Agrippina (opera)

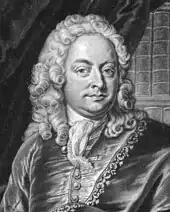
Johann Mattheson of Hamburg, an early influence on Handel's operas

Handel's earliest opera compositions, in the German style, date from his Hamburg years, 1704–06, under the influence of Johann Mattheson. In 1706 he traveled to Italy where he remained for three years, developing his compositional skills. He first settled in Florence where he was introduced to Alessandro and Domenico Scarlatti. His first opera composed in Italy, though still reflecting the influence of Hamburg and Mattheson, was "Rodrigo" (1707, original title "Vincer se stesso ê la maggior vittoria"), and was presented there. It was not particularly successful, but was part of Handel's process of learning to compose opera in the Italian style and to set Italian words to music.